Wilmington Assembly

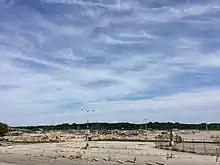
The former Wilmington Assembly following its 2019 demolition

Fisker Automotive had chosen the plant to launch its Project Nina, a plan to build plug-in hybrid sedans that cost less than $40,000 with a federal tax credit, according to the automaker. Then Vice President and former Delaware senator Joe Biden joined Fisker executives for the announcement at the plant.